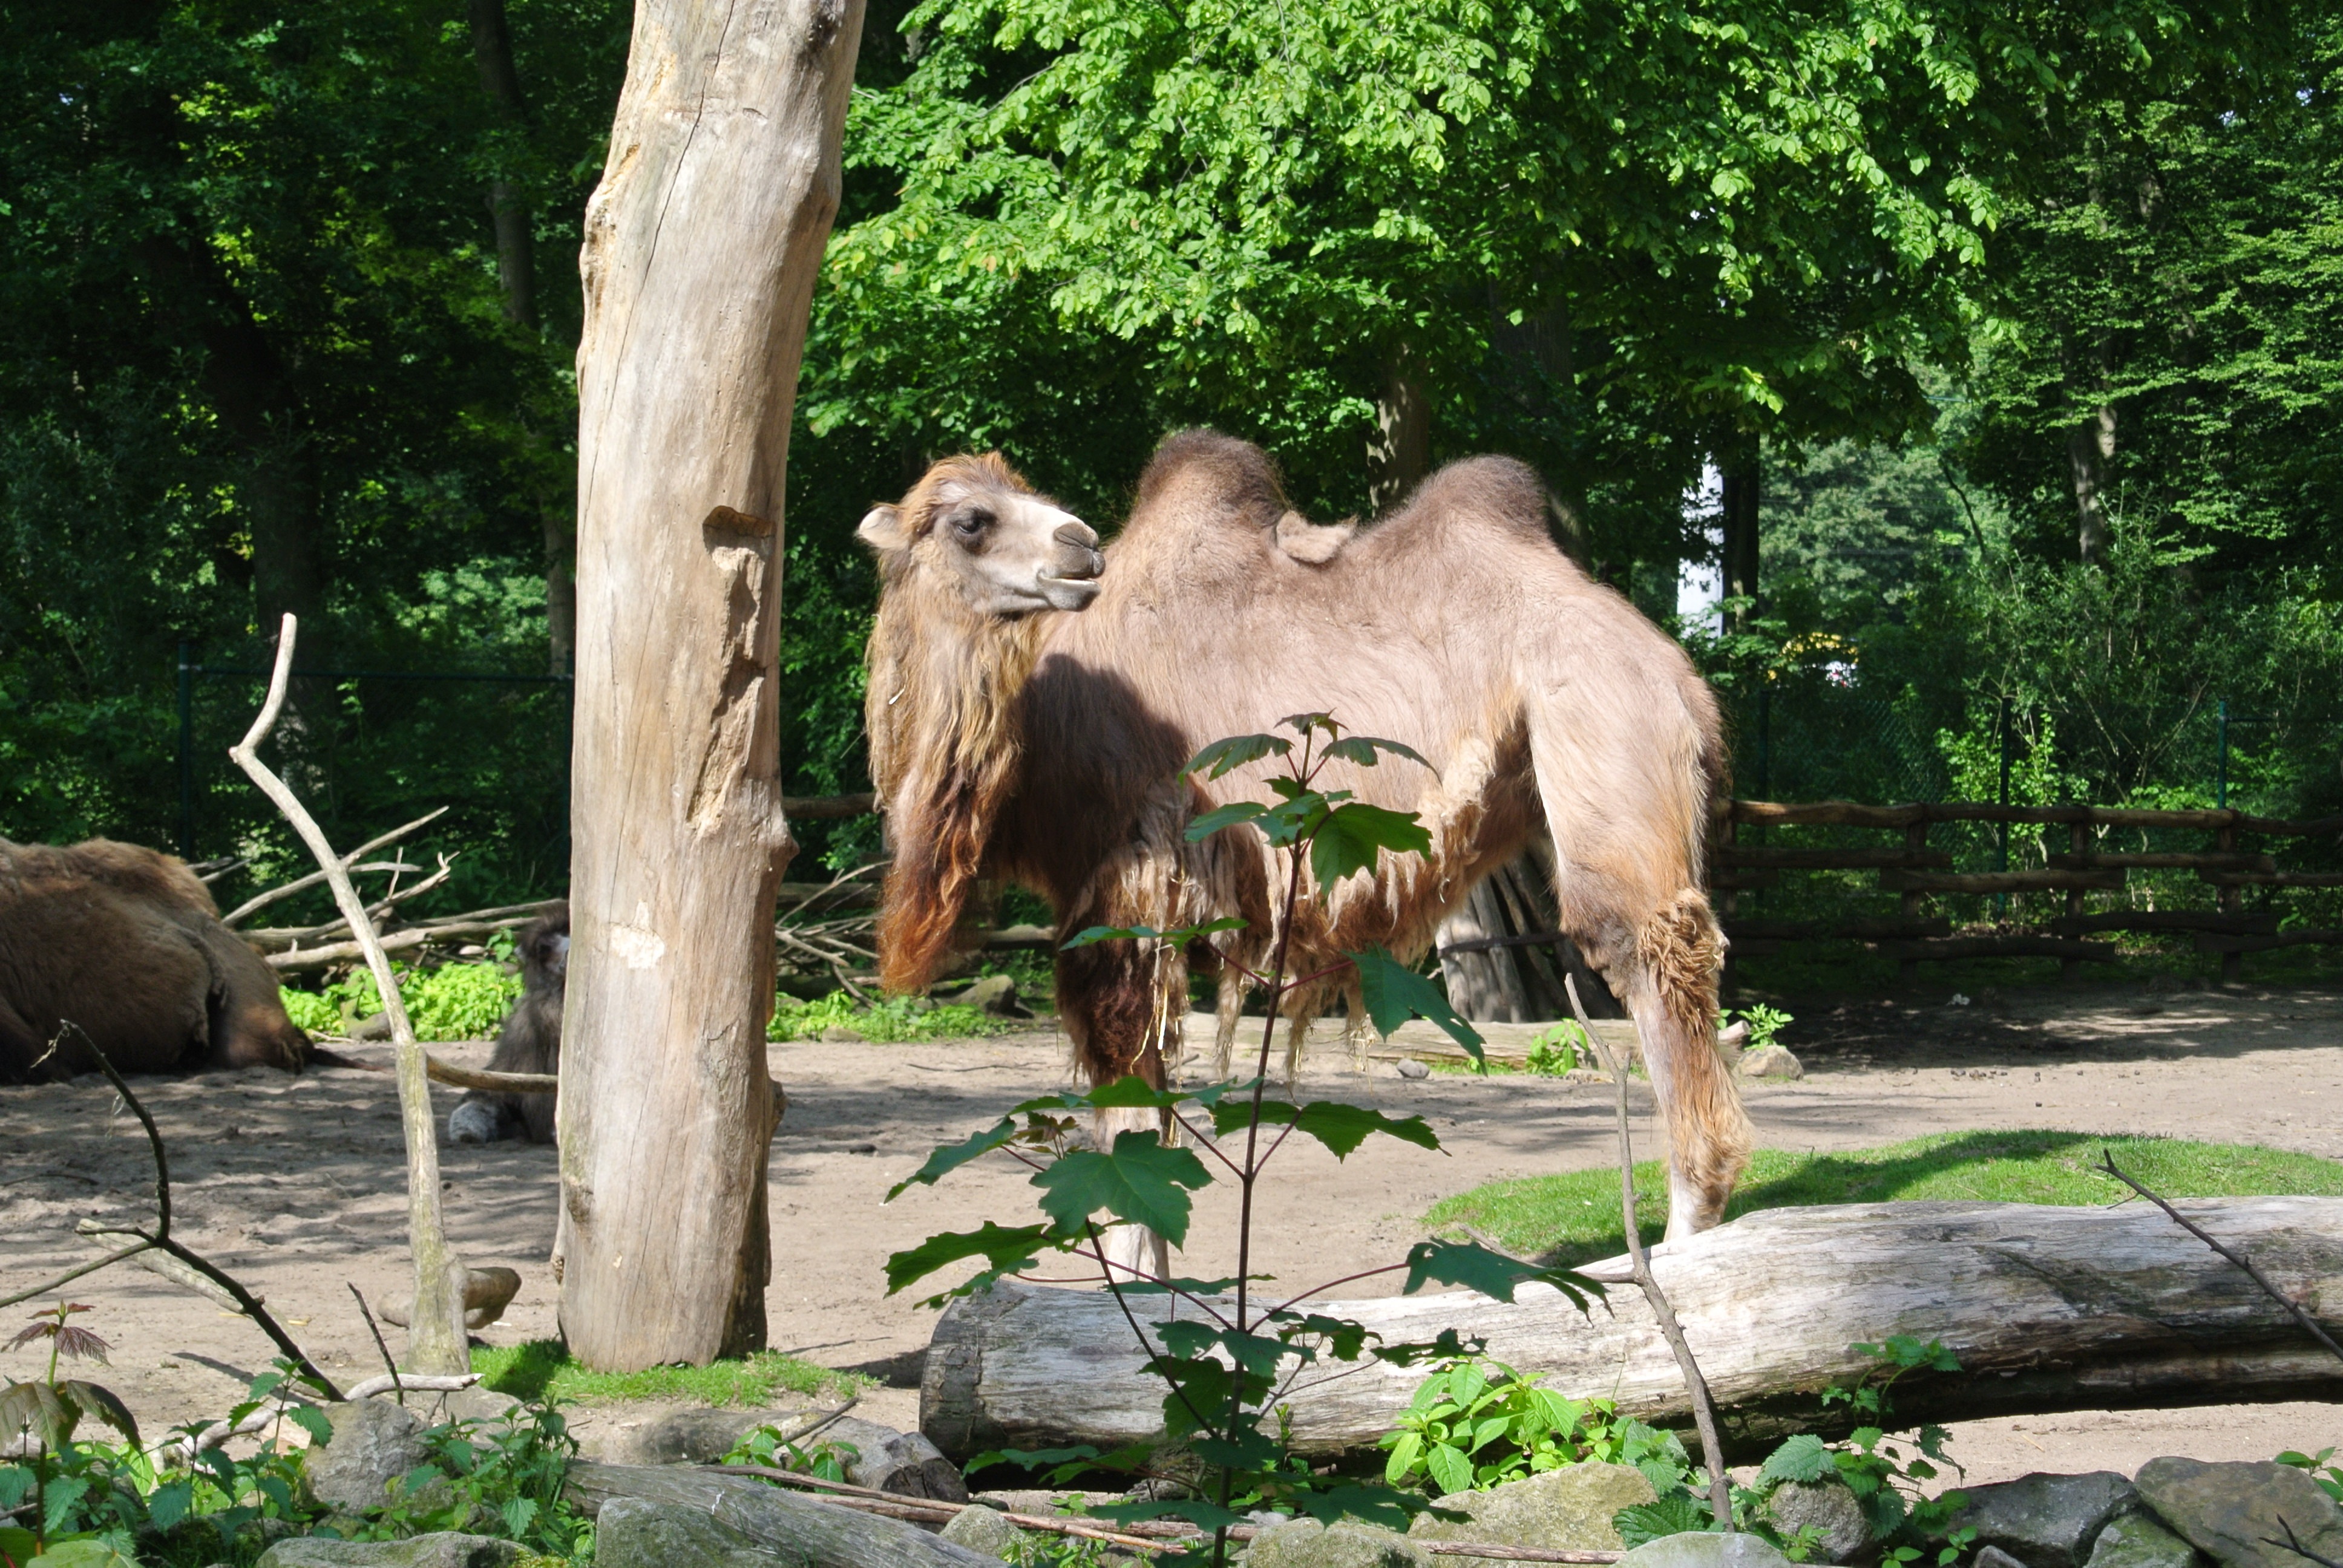
nature, recreation, wildlife, wild, zoo, camel, jungle, fauna, animals, outdoor recreation